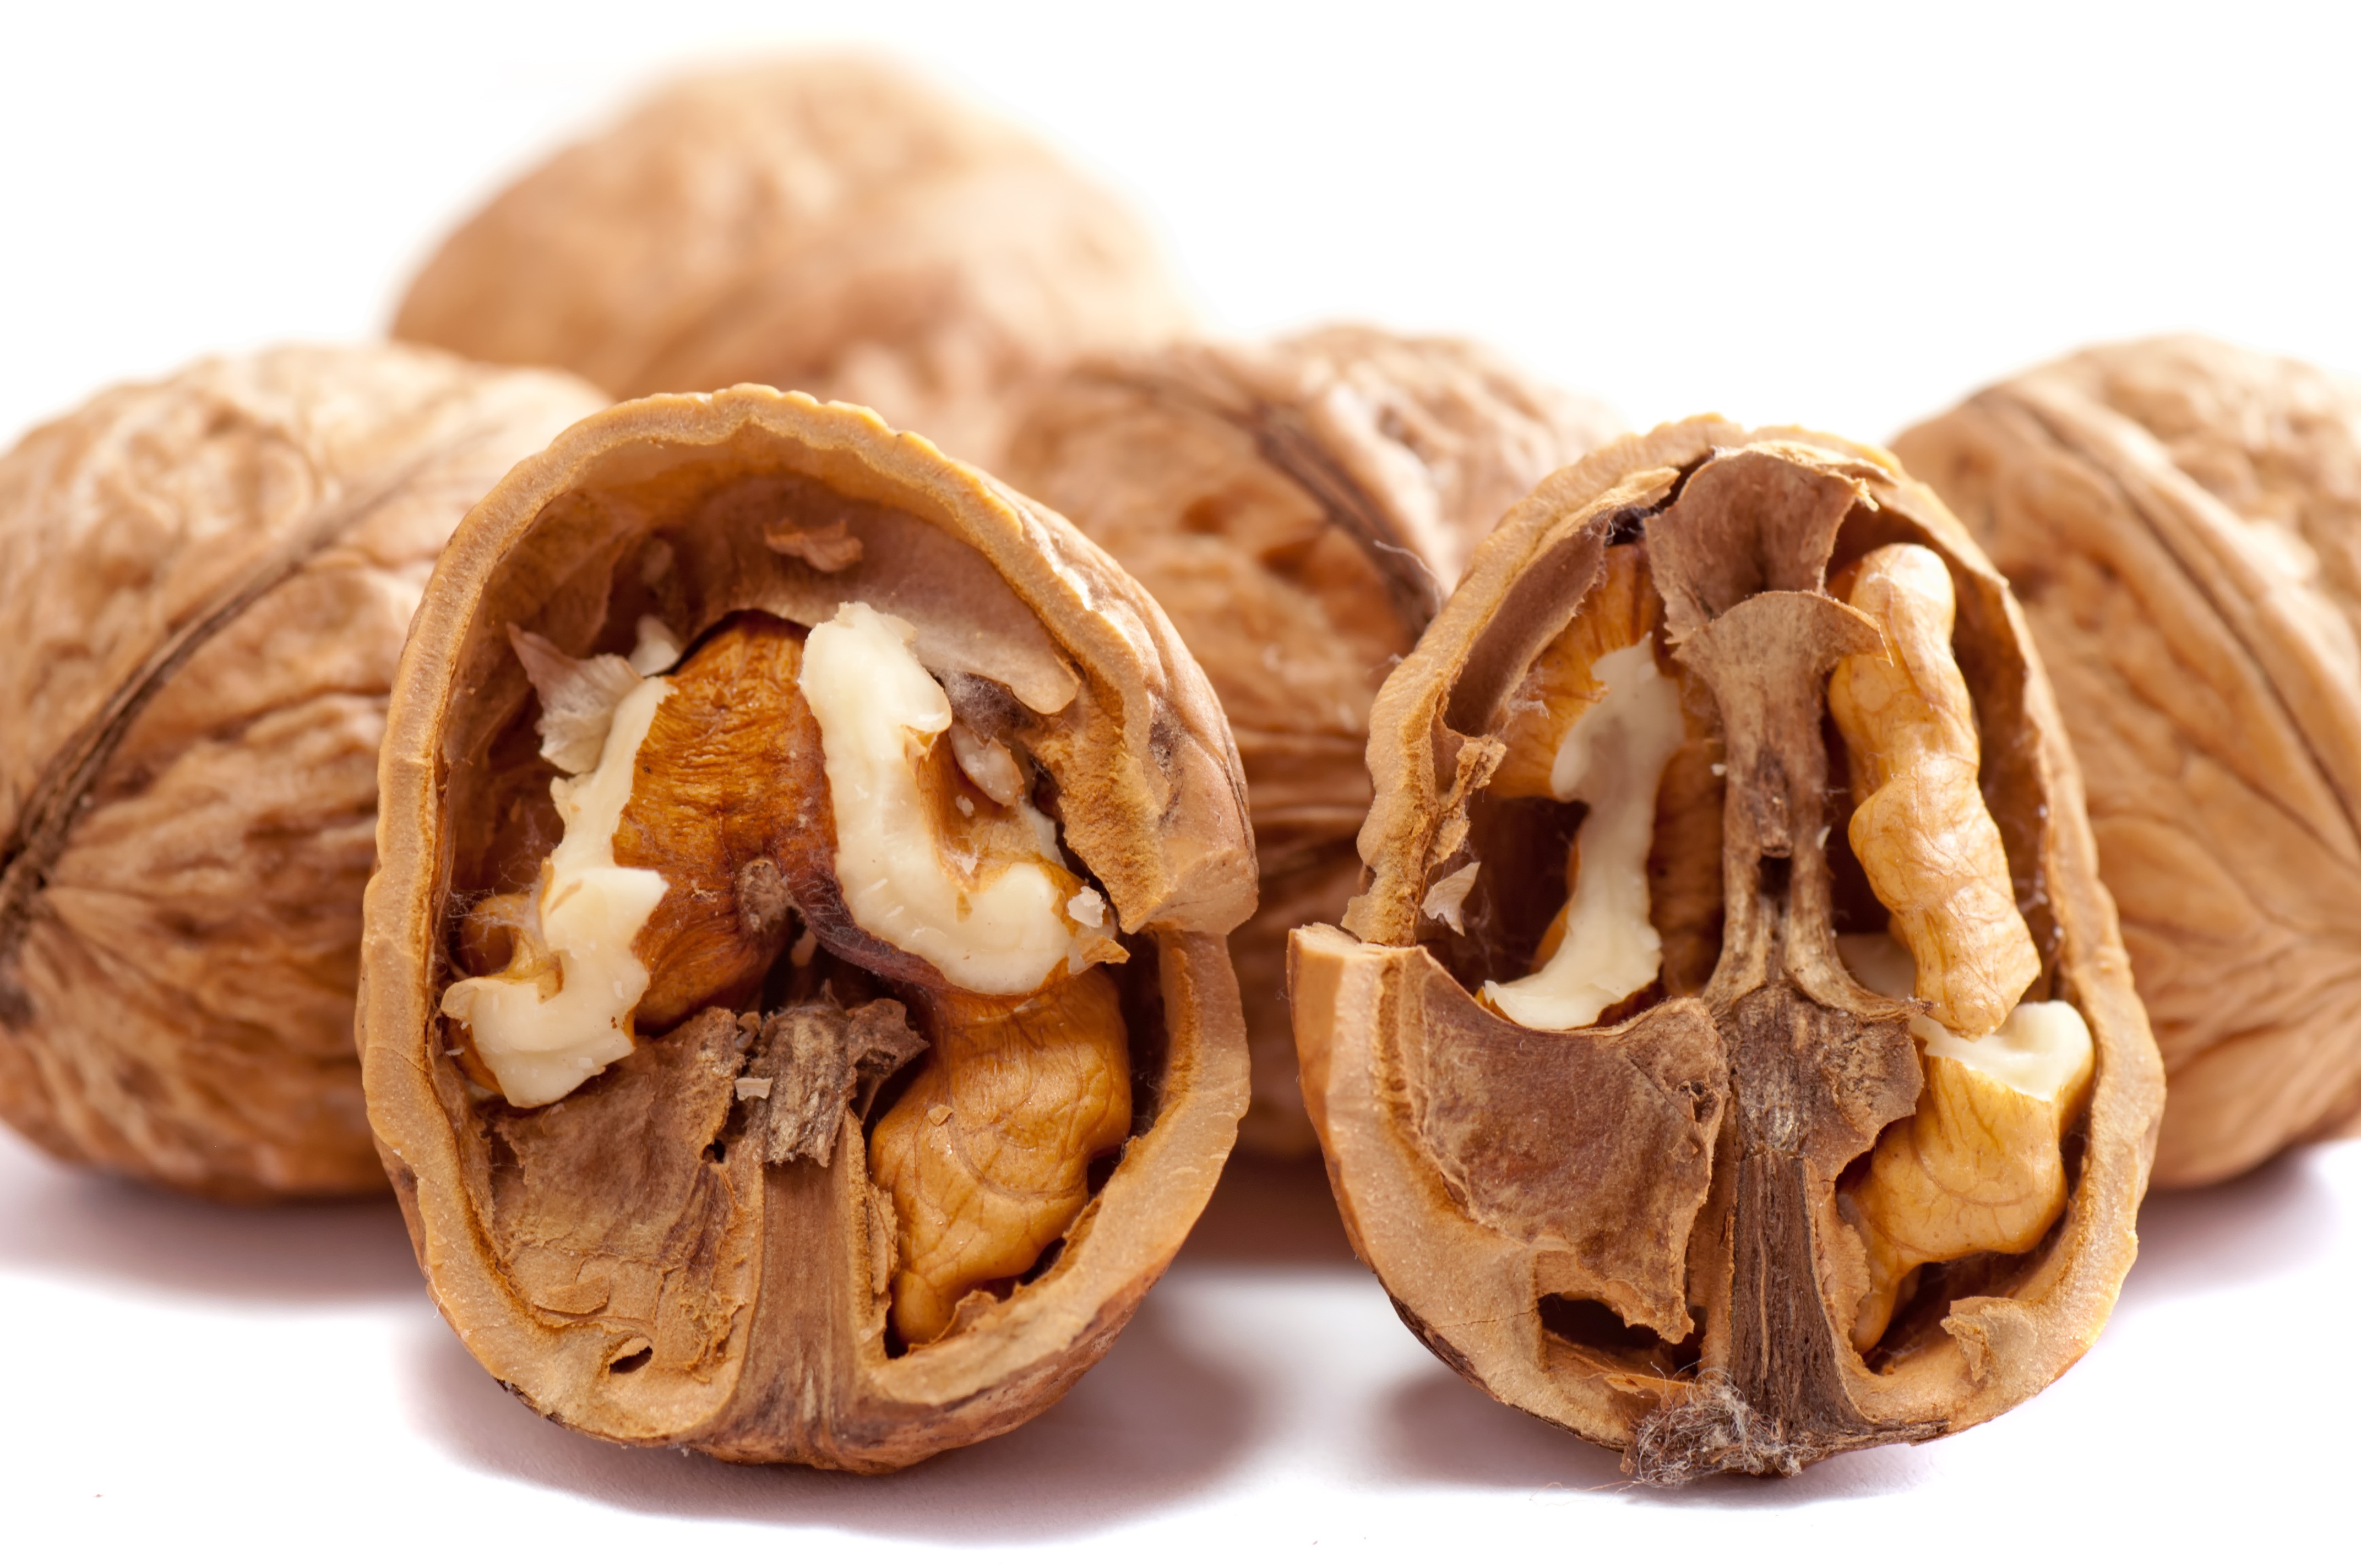
nature, open, plant, white, photography, fruit, seed, isolated, dry, food, spring, produce, macro, natural, studio, brown, nut, snack, season, freshness, walnut, cracked, close up, horizontal, hazelnut, healthy eating, nutshell, organic, nobody, flavor, food and drink, white background, flowering plant, no people, white color, isolated on white, cut out, shiitake, land plant, nuts seeds, tree nuts, toughness, extreme close up, plant pod